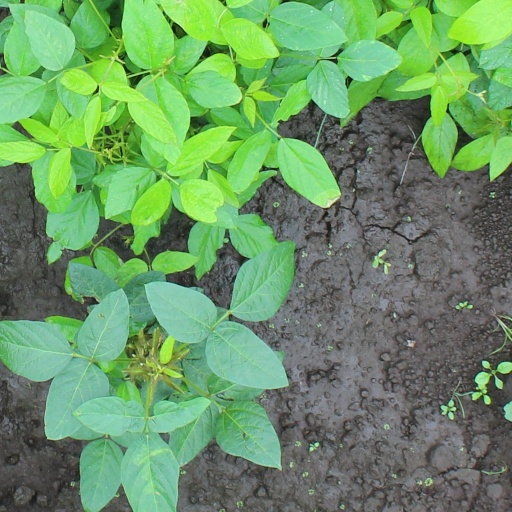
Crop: soybean